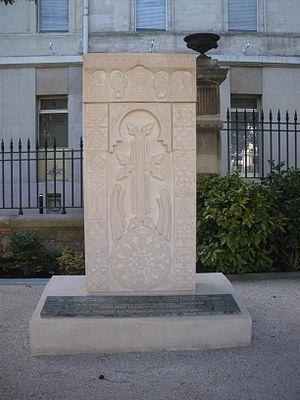
Mémorial pour les martyrs arméniens de 1915, Avignon, Vaucluse, France
Le génocide arménien, ou plus précisément le génocide des Arméniens, est un génocide perpétré d'avril 1915 à juillet 1916, voire 1923, au cours duquel les deux tiers des Arméniens qui vivent alors sur le territoire actuel de la Turquie périssent du fait de déportations, famines et massacres de grande ampleur. Il est planifié et exécuté par le parti au pouvoir à l'époque, le Comité Union et Progrès, plus connu sous le nom de « Jeunes-Turcs », composé en particulier du triumvirat d'officiers Talaat Pacha, Enver Pacha et Djemal Pacha, qui dirige l'Empire ottoman alors engagé dans la Première Guerre mondiale aux côtés des Empires centraux. Il coûte la vie à environ un million deux cent mille Arméniens d'Anatolie et d'Arménie occidentale.